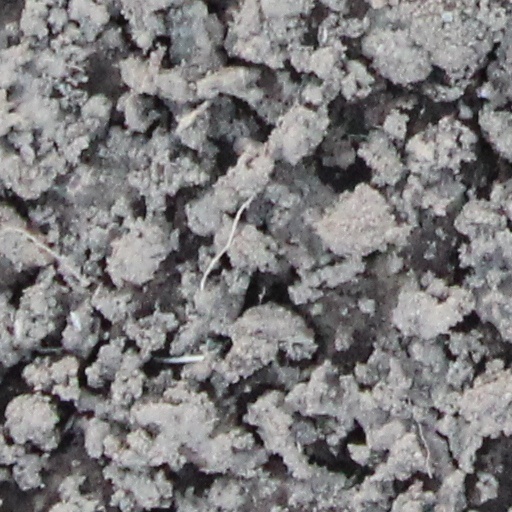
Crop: wheat